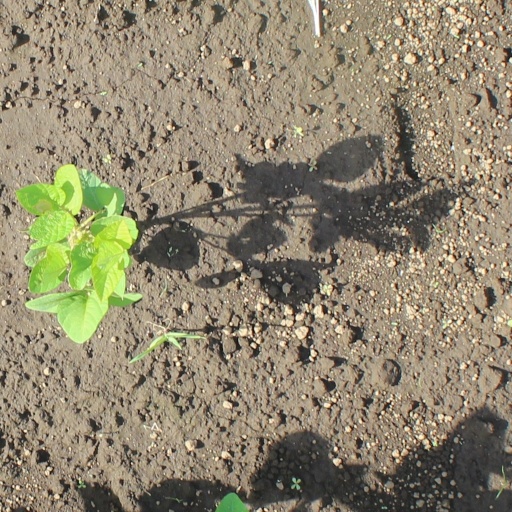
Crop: soybean